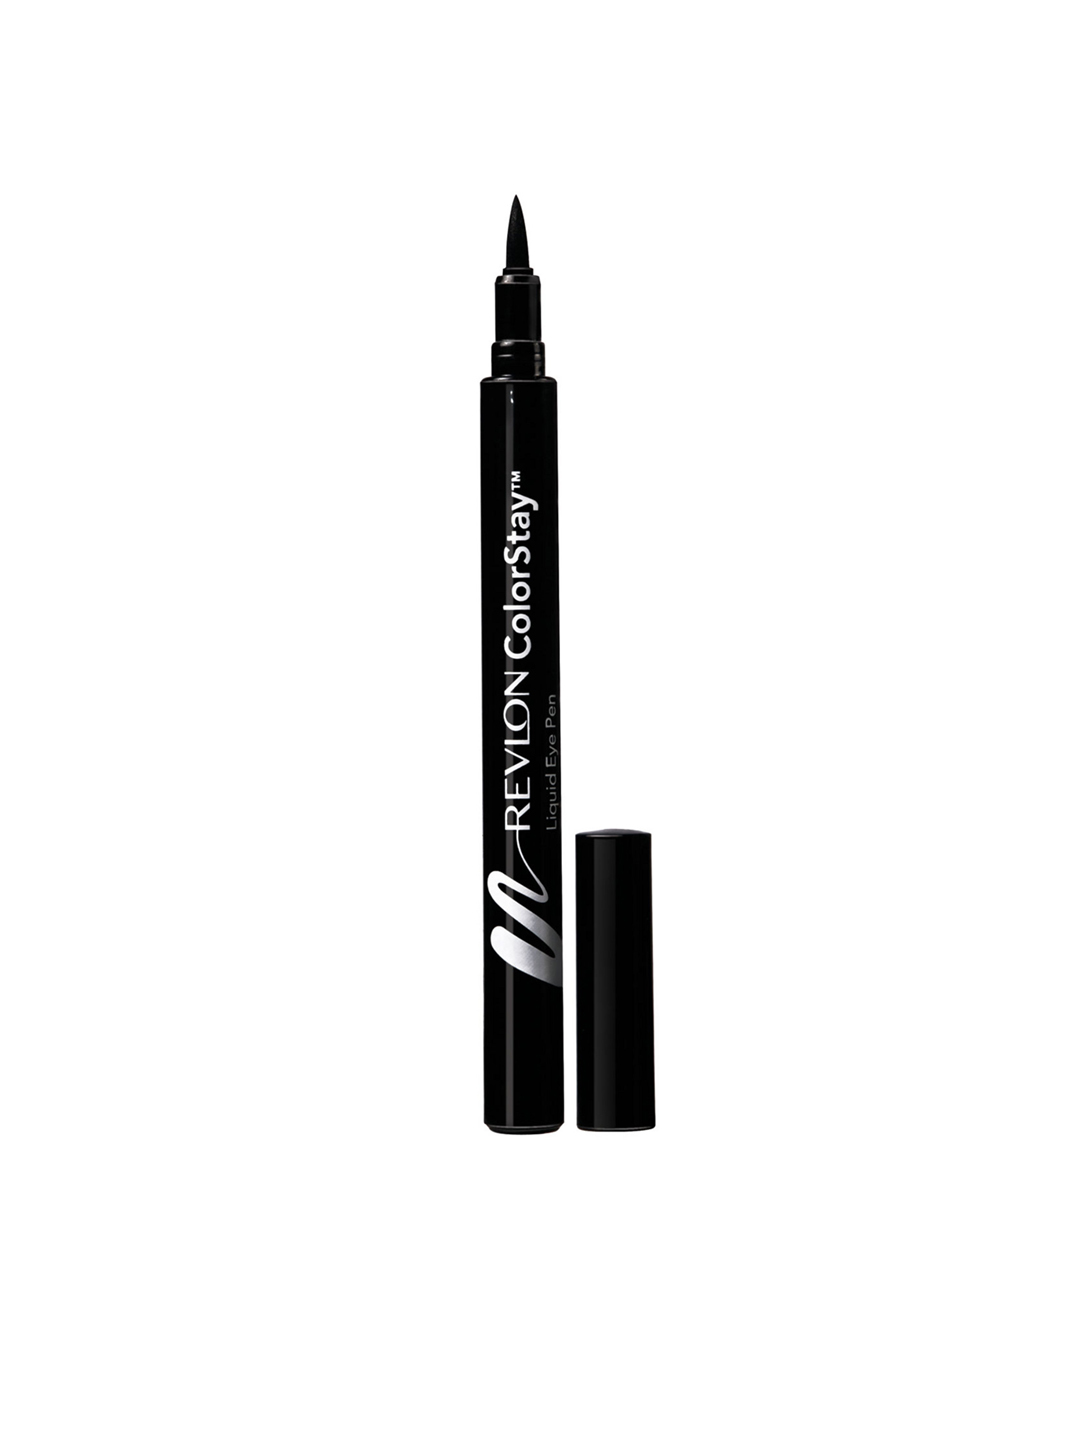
Revlon Black Color Stay Pen Eyeliner
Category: Personal Care / Makeup / Kajal and Eyeliner
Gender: Women
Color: Black
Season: Spring 2017
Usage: Casual